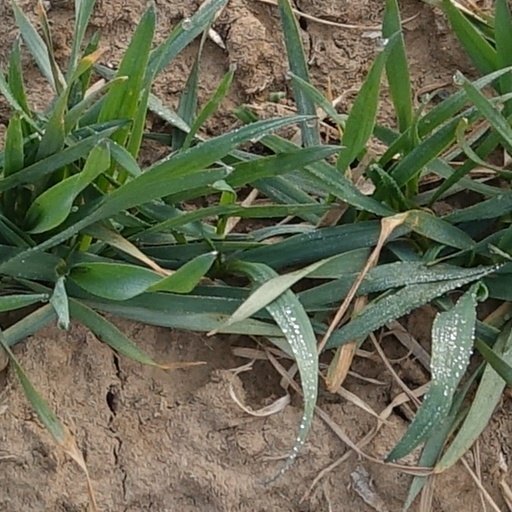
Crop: wheat